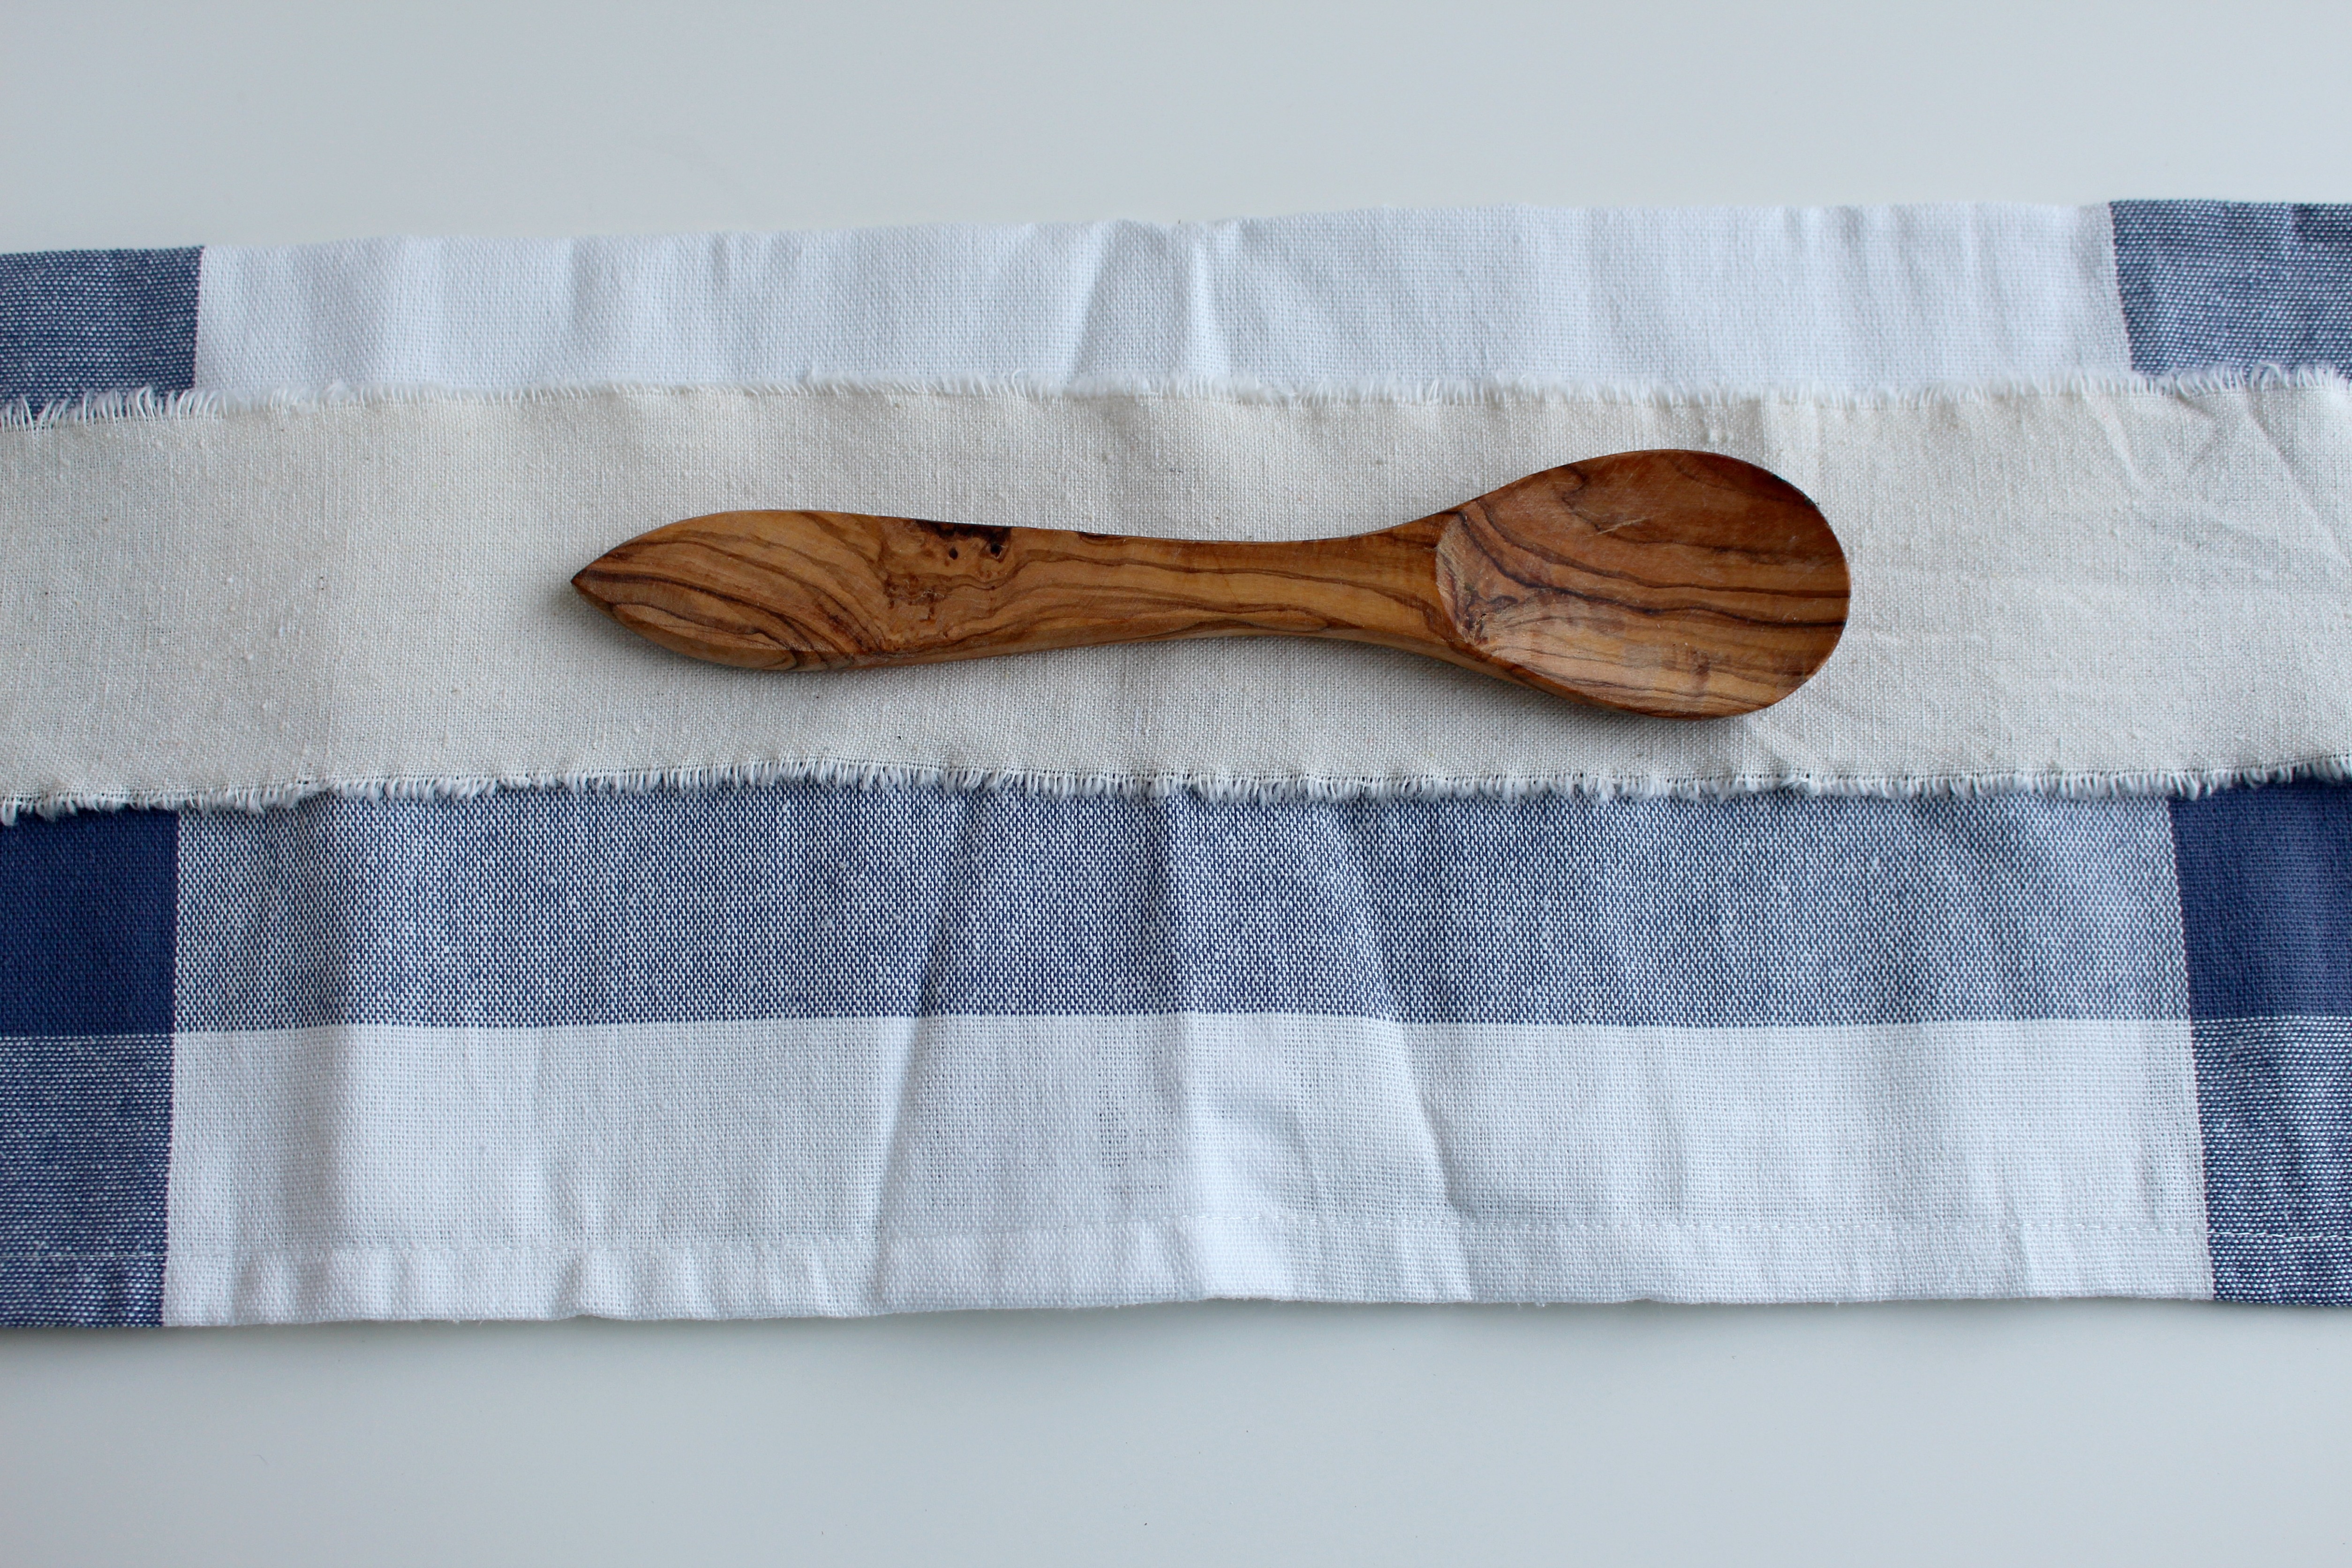
cutlery, wood, antique, old, rustic, pattern, food, kitchen, blue, cloth, close, spoon, material, tablecloth, interior design, product, textile, art, nutrition, budget, wooden spoon, wooden cutlery, salad servers, kitchen cutlery, kitchen towel